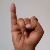
The image shows a hand gesture representing the letter 'I' in Indian Sign Language.